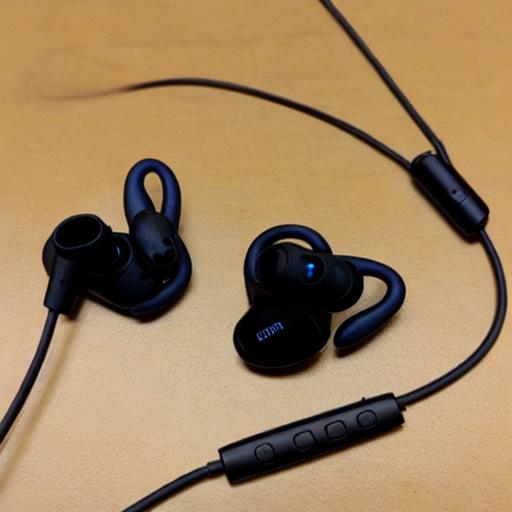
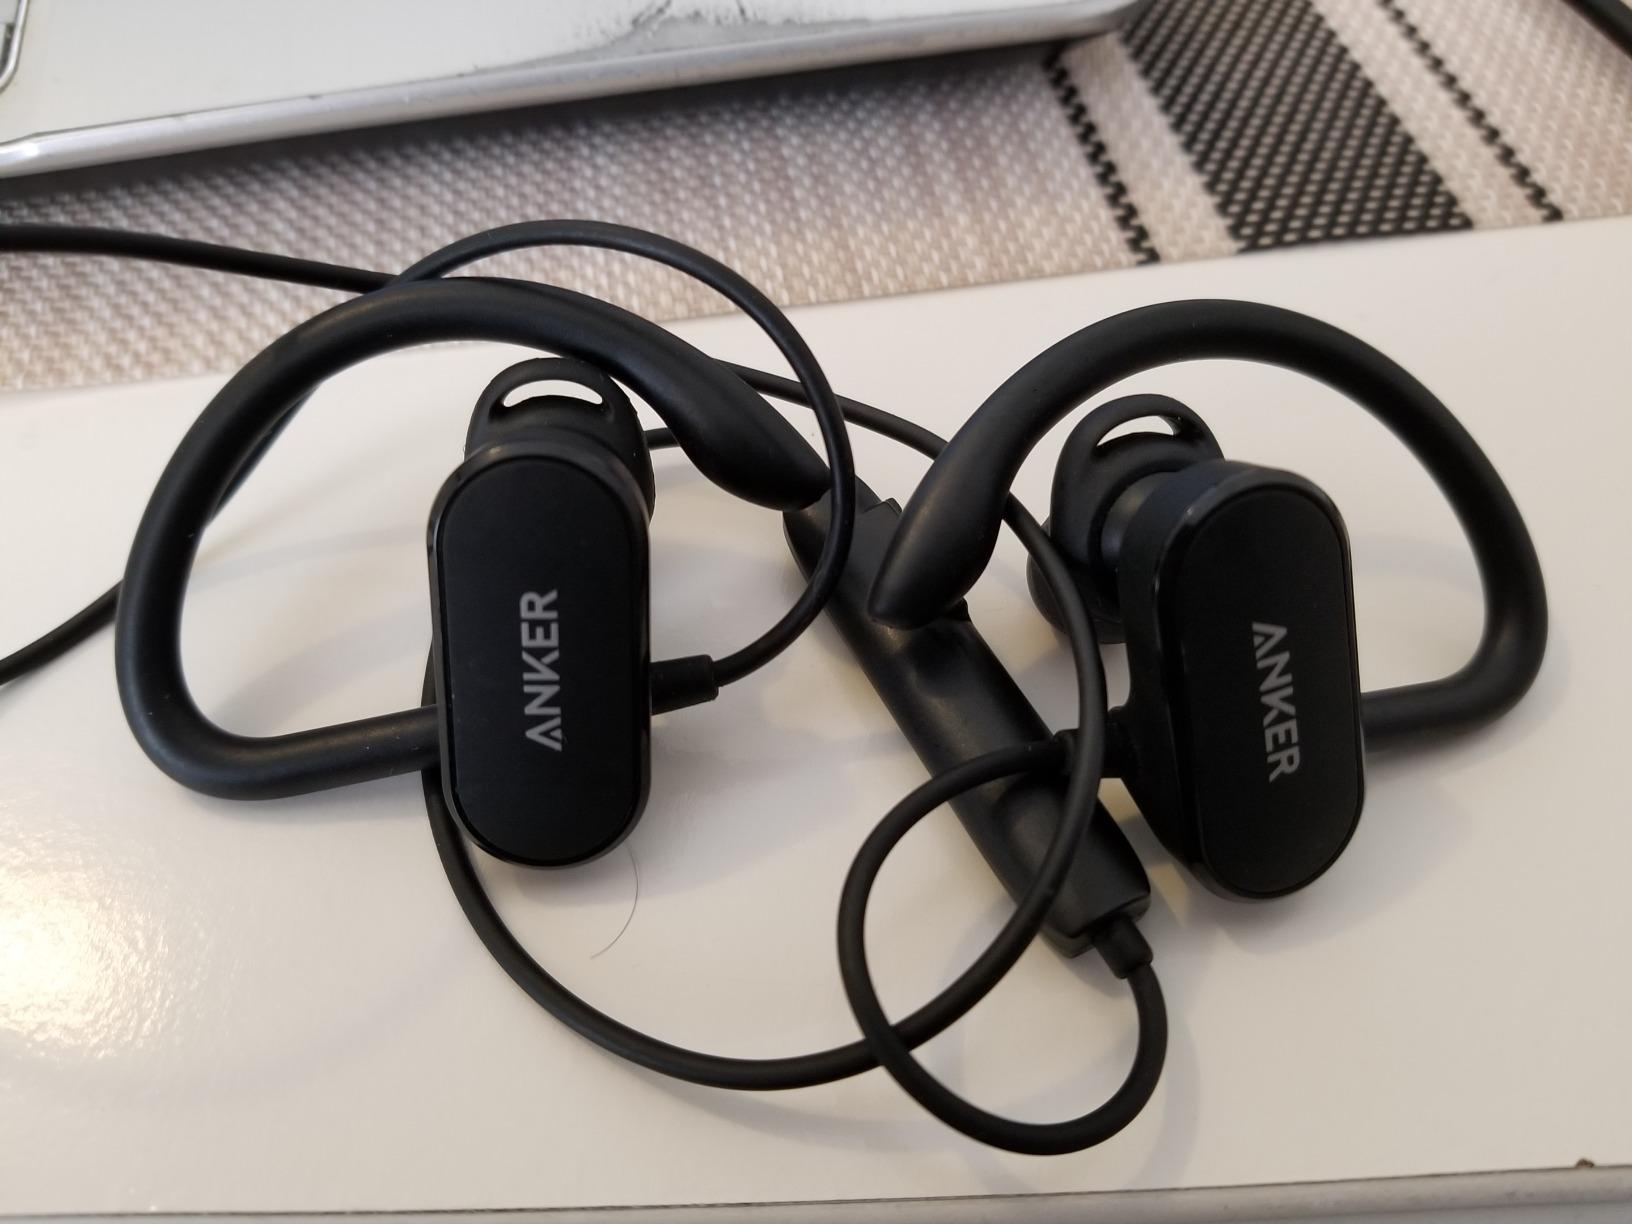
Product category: headphones
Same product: no